Maritime Law Enforcement Academy

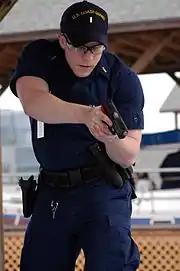
A boarding officer student conducts a mock boarding

Training ranges from criminal law and the use of force to boarding team member certification to the use of radiation detection equipment. Much of the training is live, using handguns with laser inserts or firing simulation rounds.